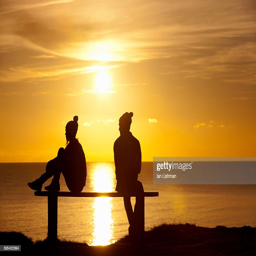
silhouette of couple , sitting separately on bench , against sunset over the ocean